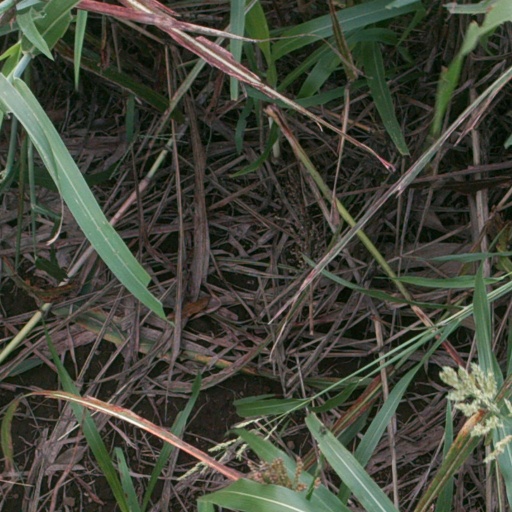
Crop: sorghum